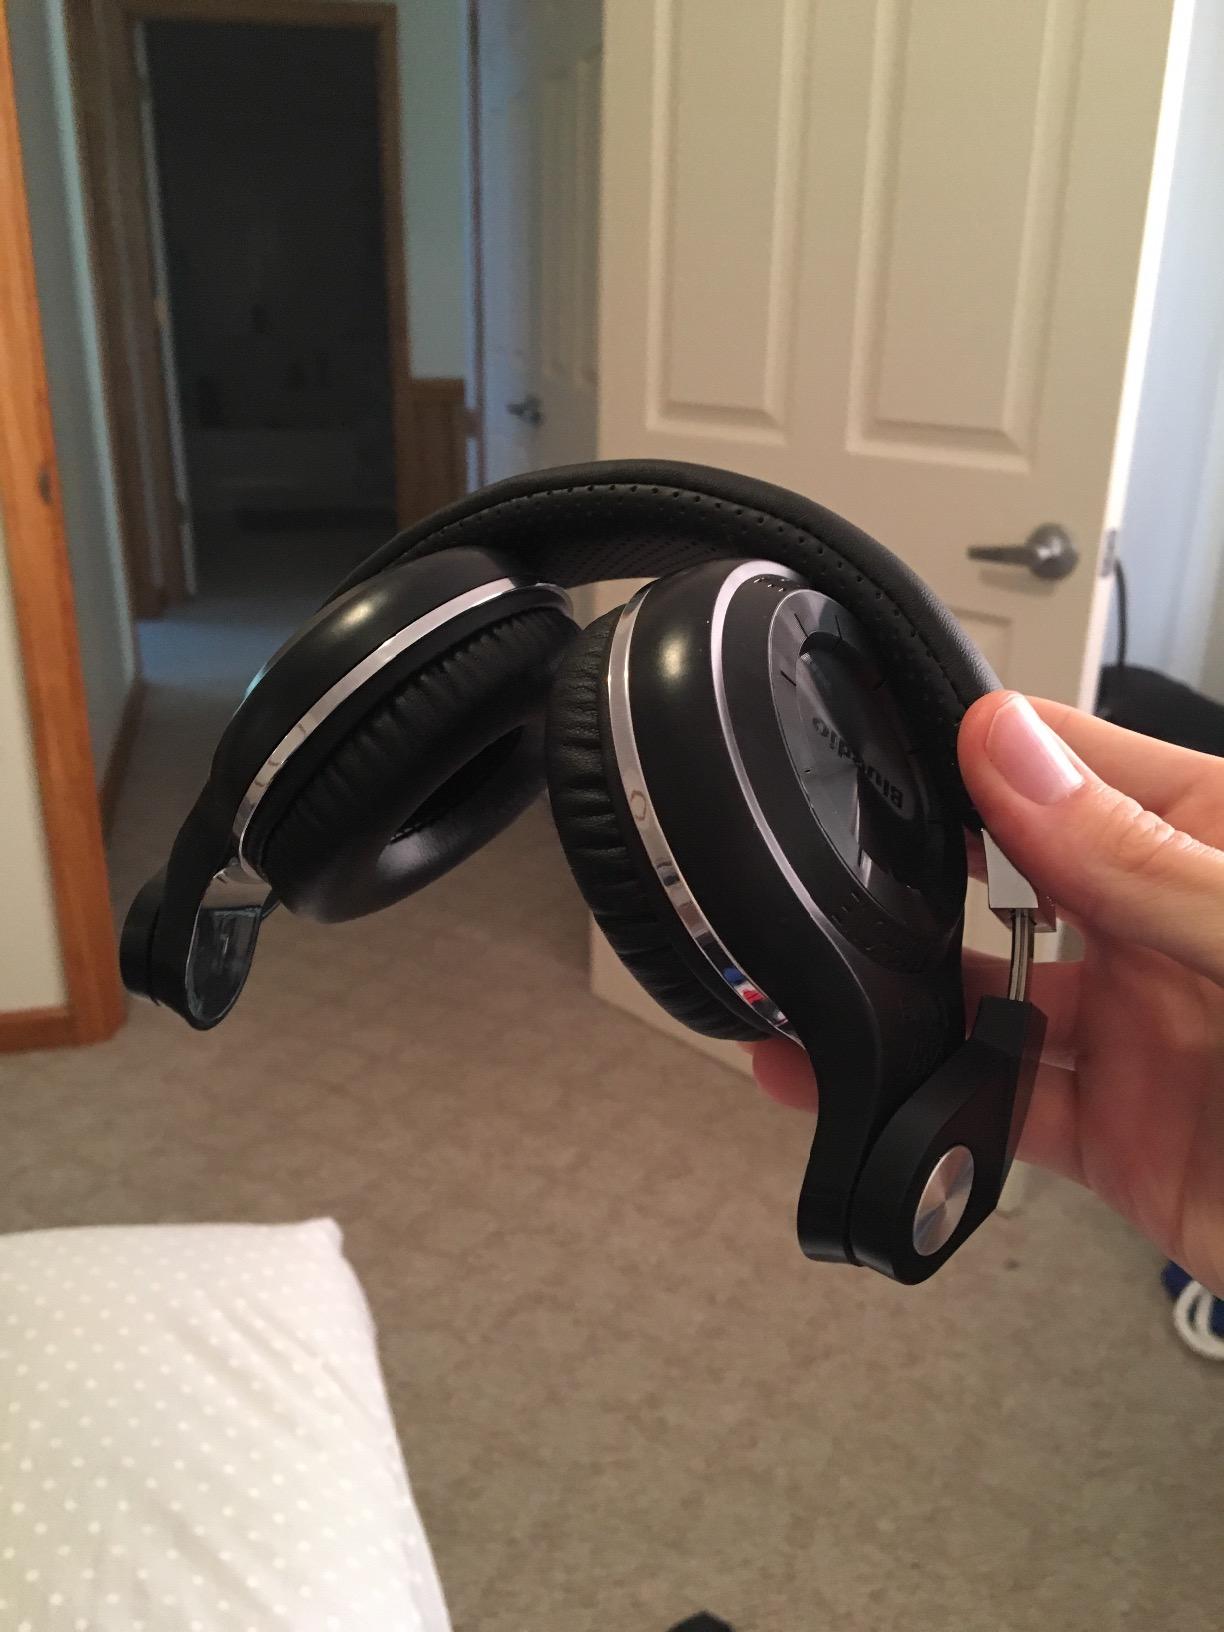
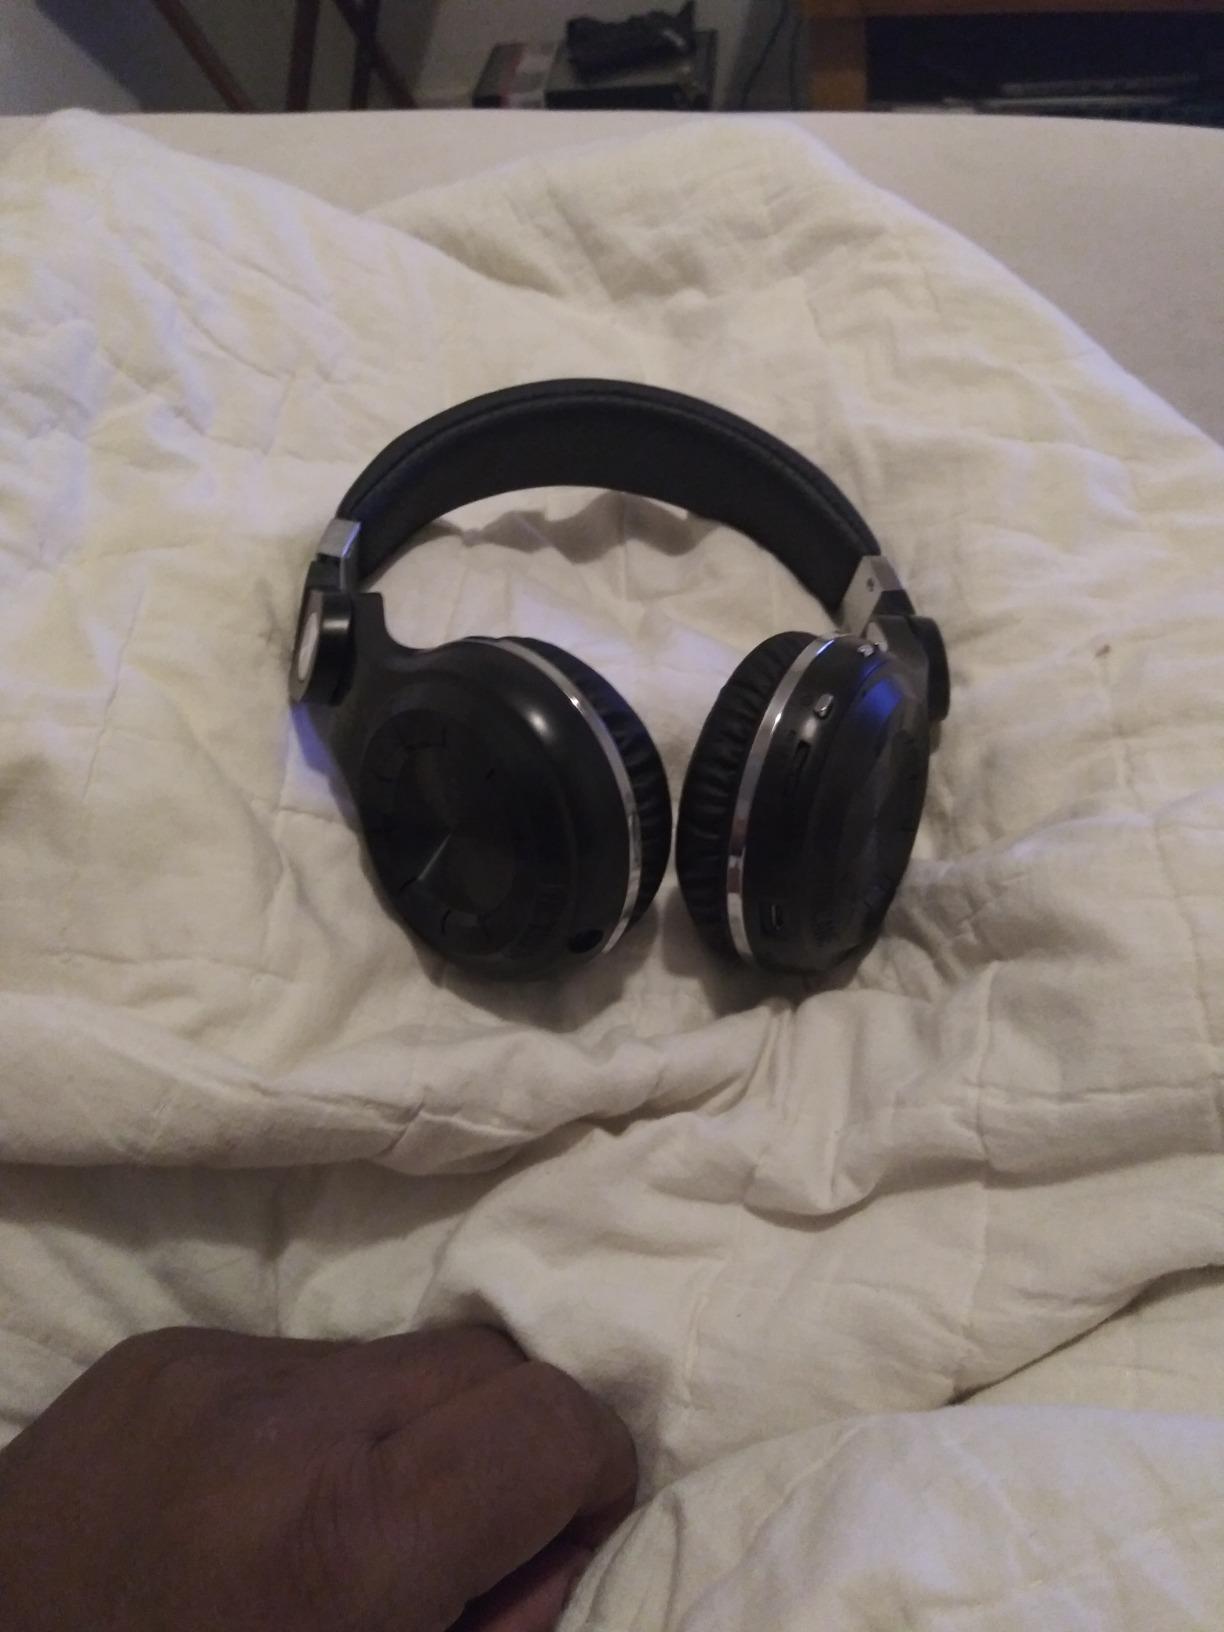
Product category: headphones
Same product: yes